Anna Blinkova

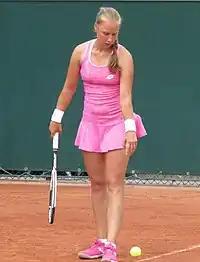
Blinkova at the 2017 French Open qualifying

Blinkova made her debut at the ITF Circuit at the 10k event in Kantaoui in February 2015. There, she won her first ITF doubles title. In January 2016, she won her first ITF singles title at a 10k event in Stuttgart. In April 2016, she turned pro and made her WTA Tour debut at the Morocco Open, where she was defeated in the first round. In October 2016, she won her first match on the WTA Tour, defeating Anastasija Sevastova in the first round of Kremlin Cup.